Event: Hurricane Matthew
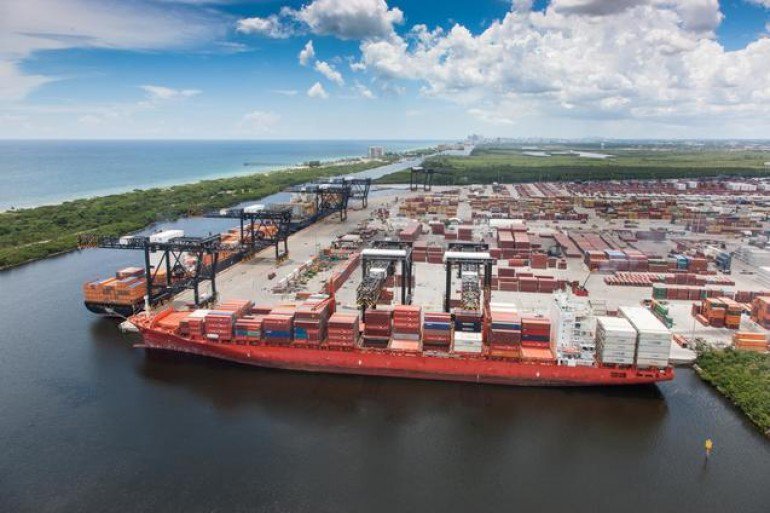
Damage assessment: no_damage